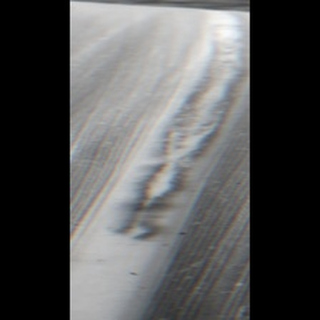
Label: sugarcane_red_rot